OLT Express

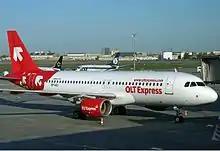
OLT Express Airbus A320 at Warsaw Chopin Airport

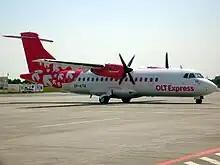
An OLT Express ATR 42

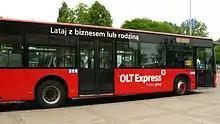
OLT Express bus line from Gdańsk Lech Wałęsa Airport to the city center

OLT Express Regional began life in 2001 as Jet Air, an airline operating in the business aviation sector, providing broker rendering services (small aircraft and helicopters) to local operators and companies. Jet Air started scheduled domestic operation for LOT Polish Airlines in winter 2005/06 with three BAe Jetstream 32, flying on routes with less demand (like Zielona Góra, Bydgoszcz, and Rzeszów).